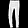
Label: Trouser